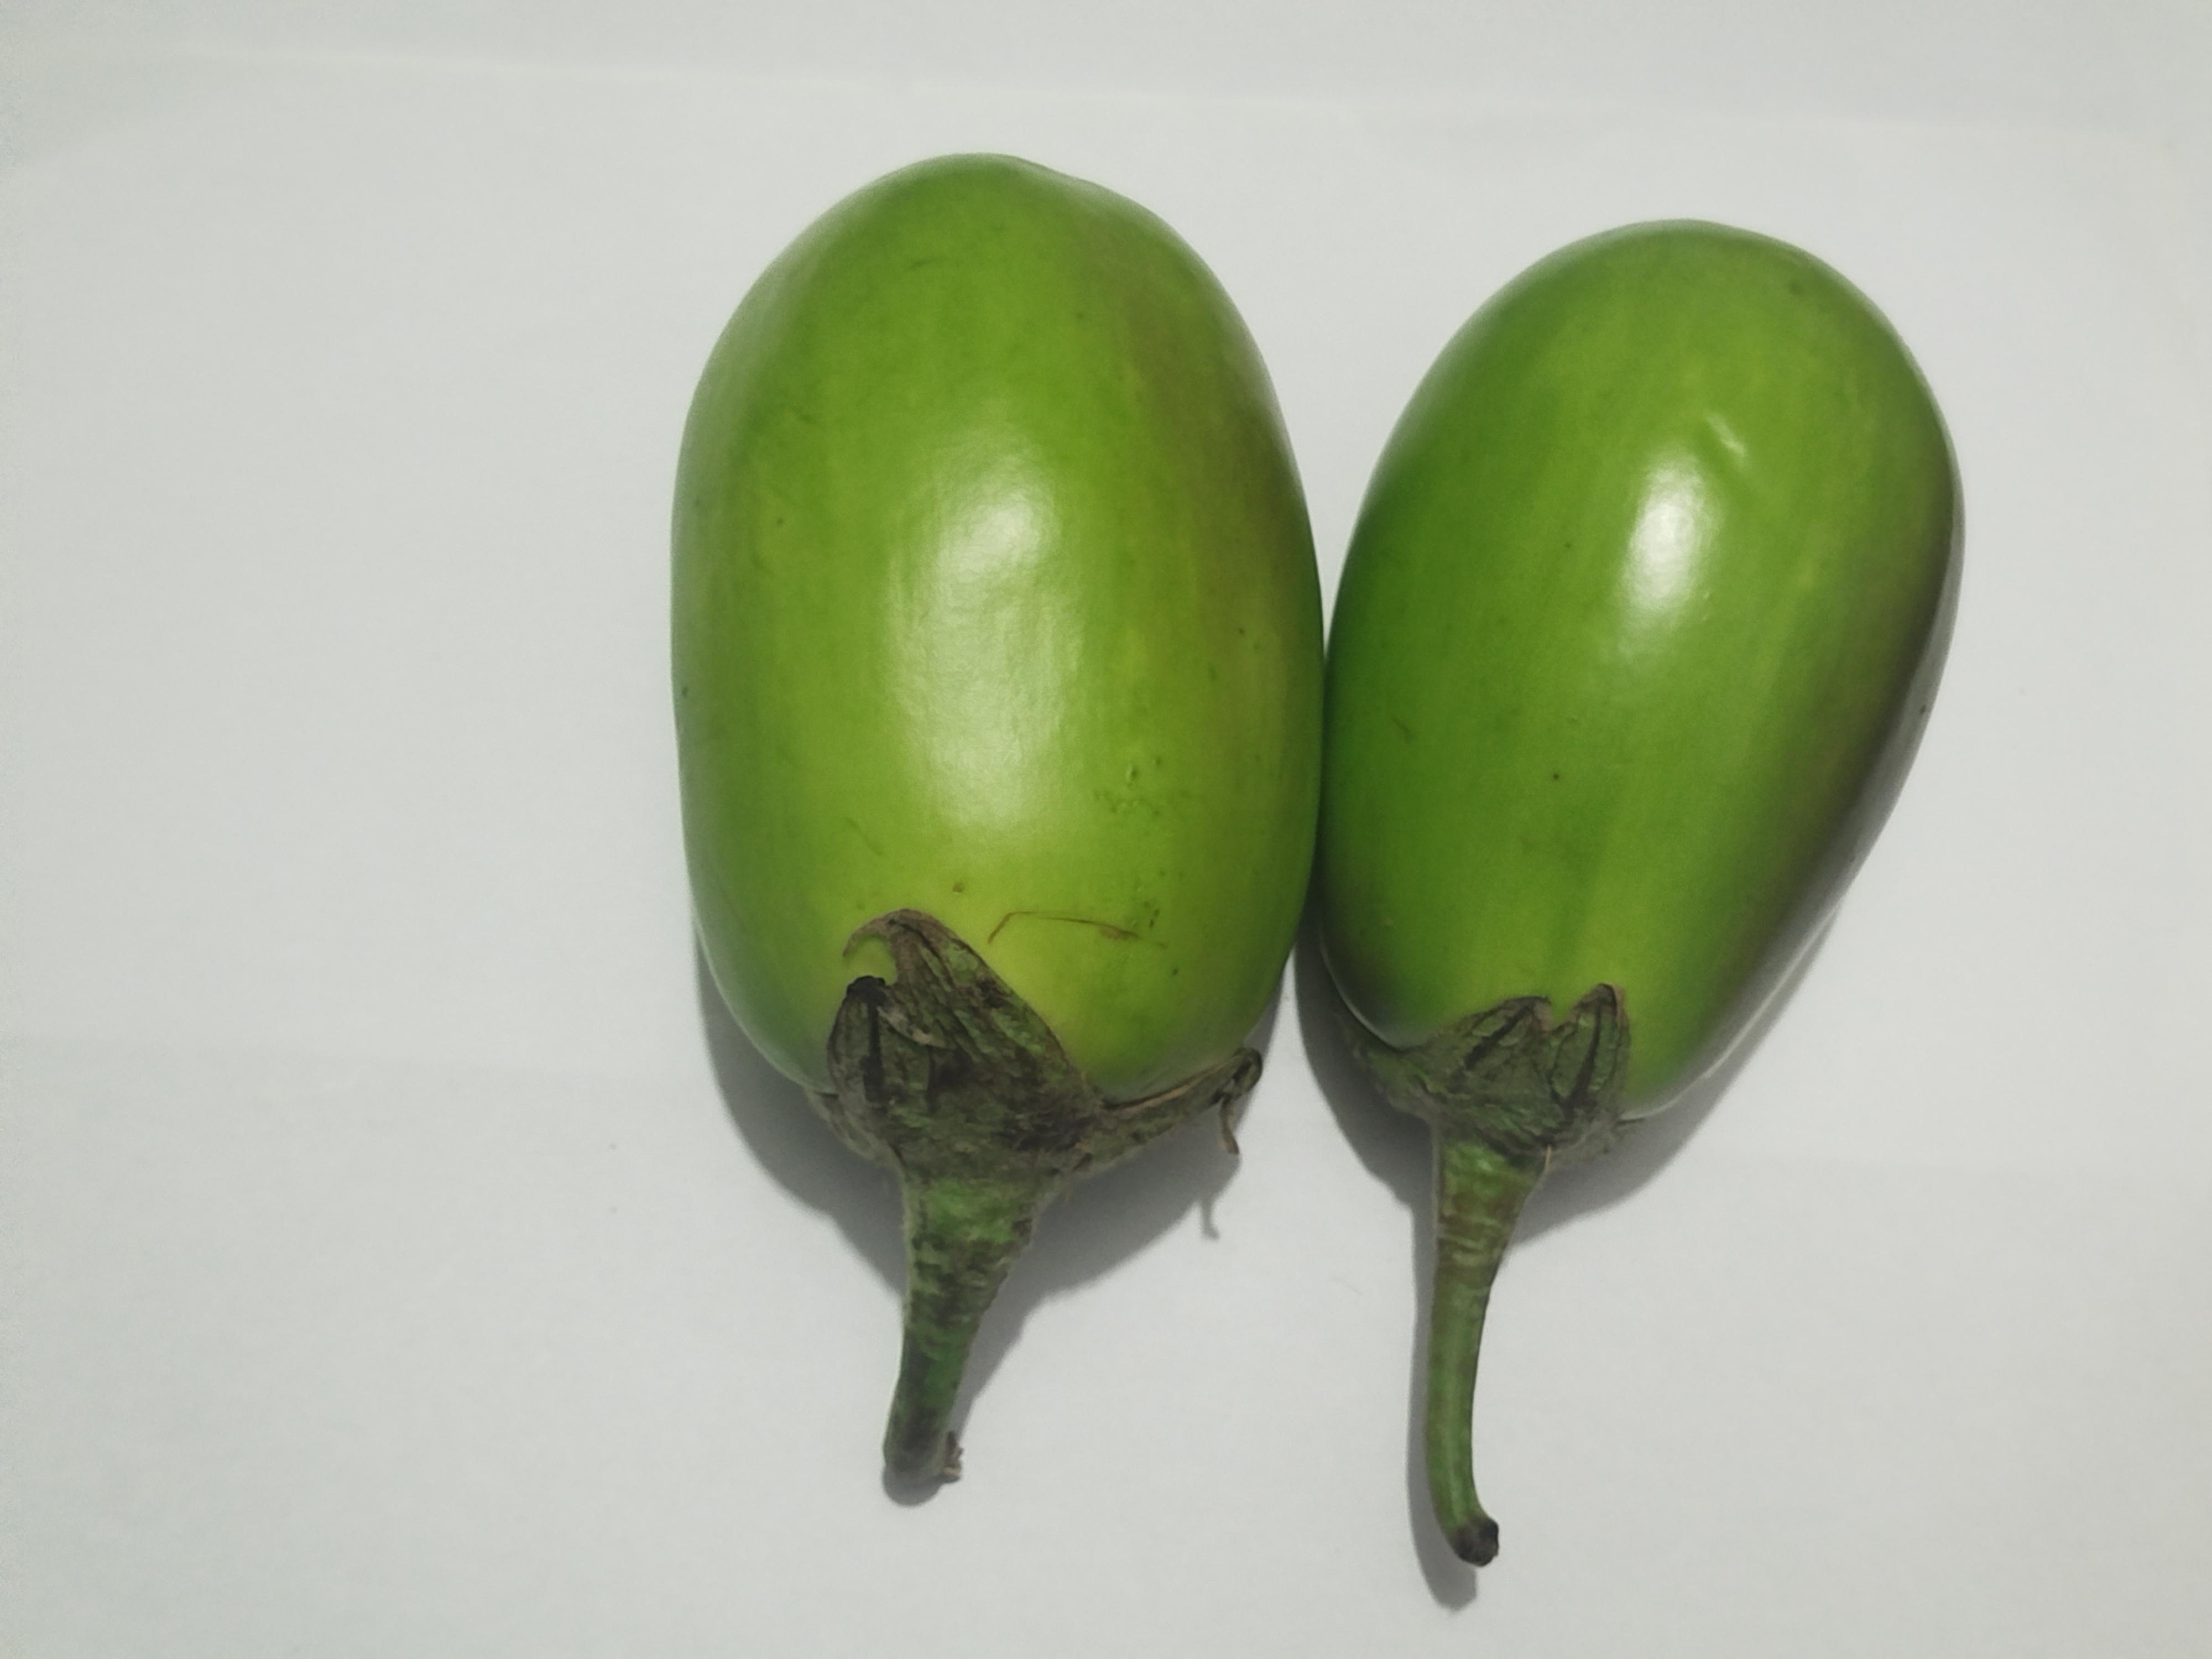
Label: Brinjal